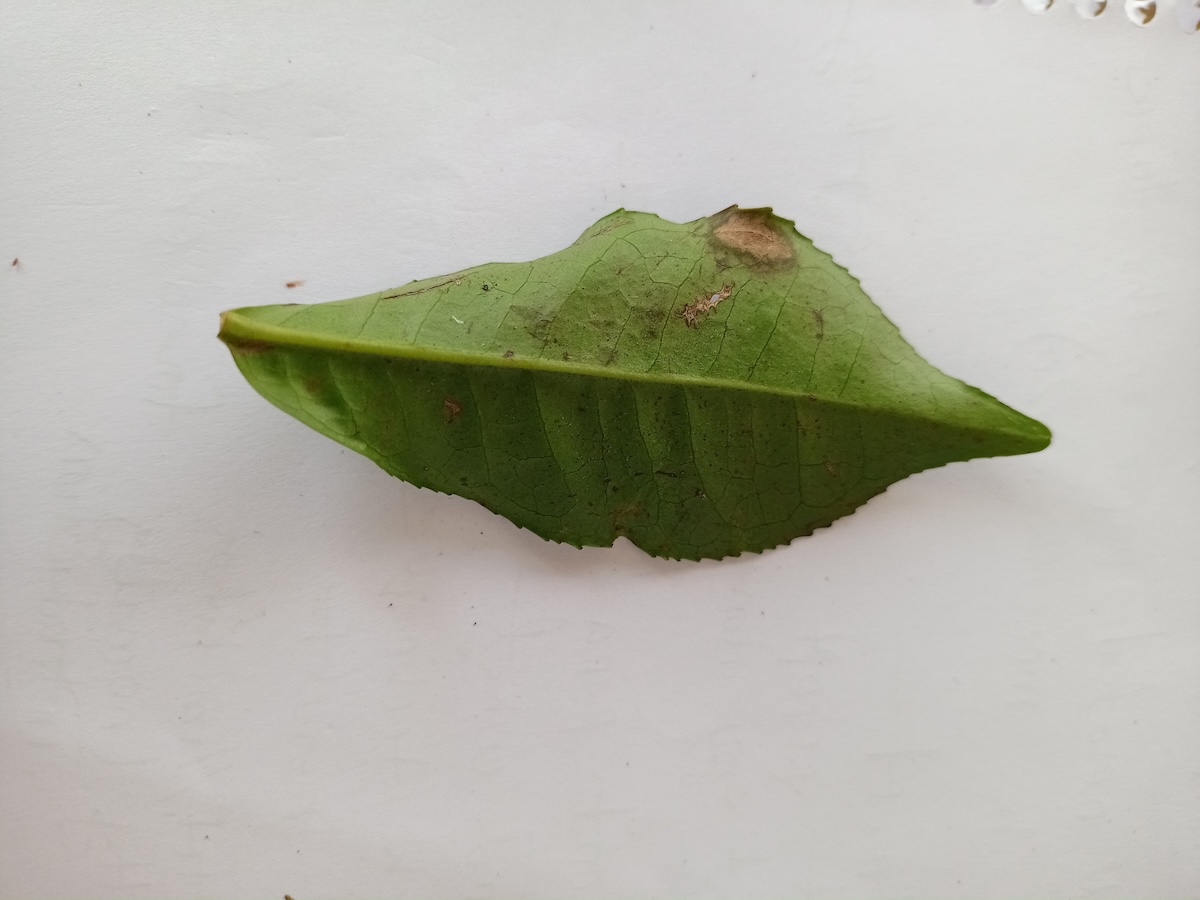
Label: Gray Blight